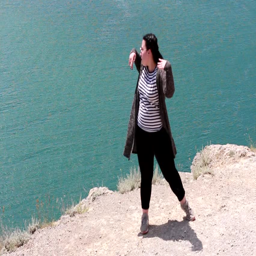
nice young woman in the colored sunglasses is dancing on the sea background .